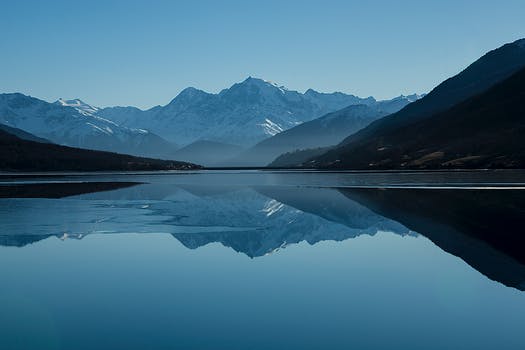
Label: No Watermark